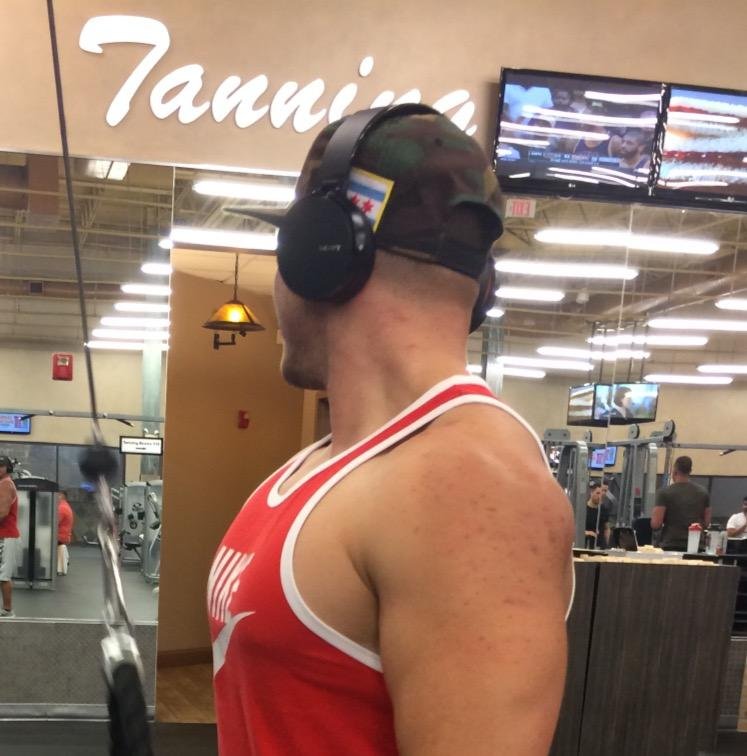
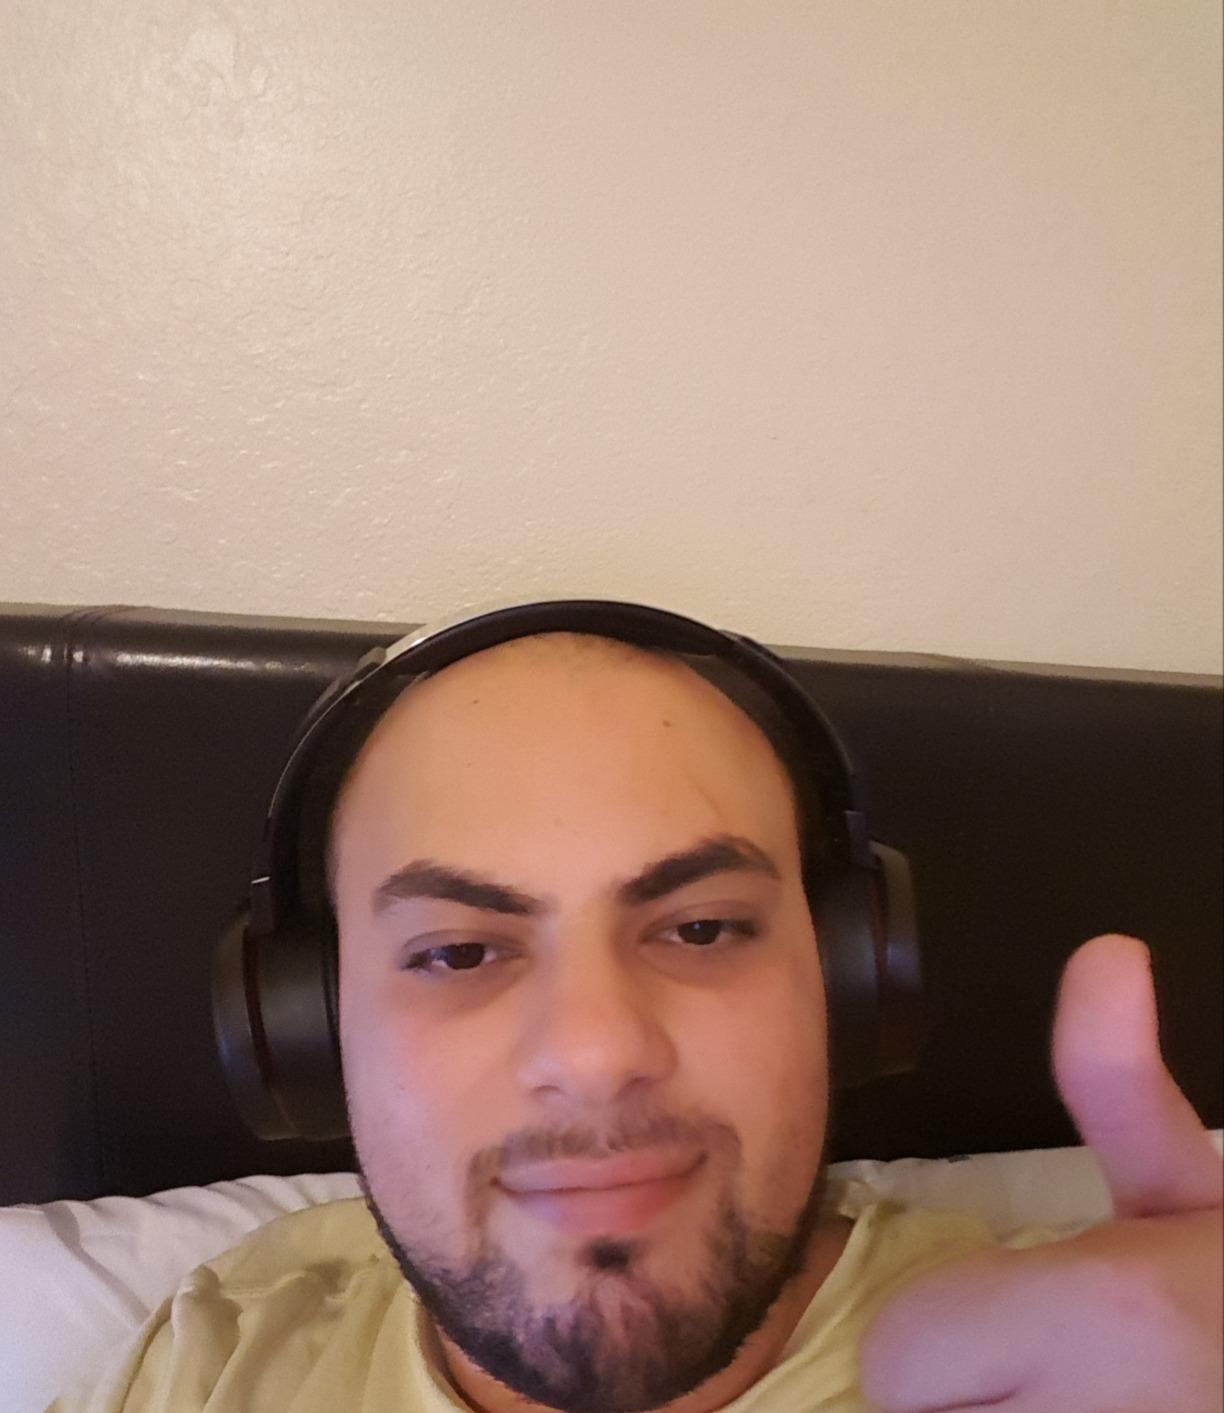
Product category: headphones
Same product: yes